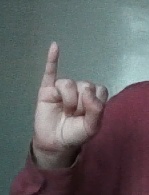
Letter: meem